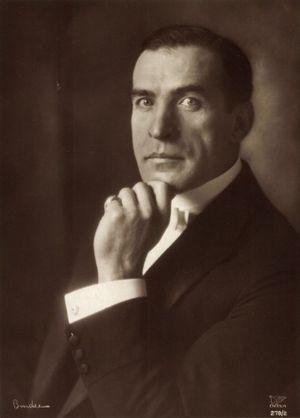
Das wandernde Licht est un film muet allemand réalisé par Robert Wiene, sorti en 1916. Ce film est l'adaptation d'une nouvelle écrite par Ernst von Wildenbruch.
Theodor Becker fut un acteur allemand du cinéma muet.